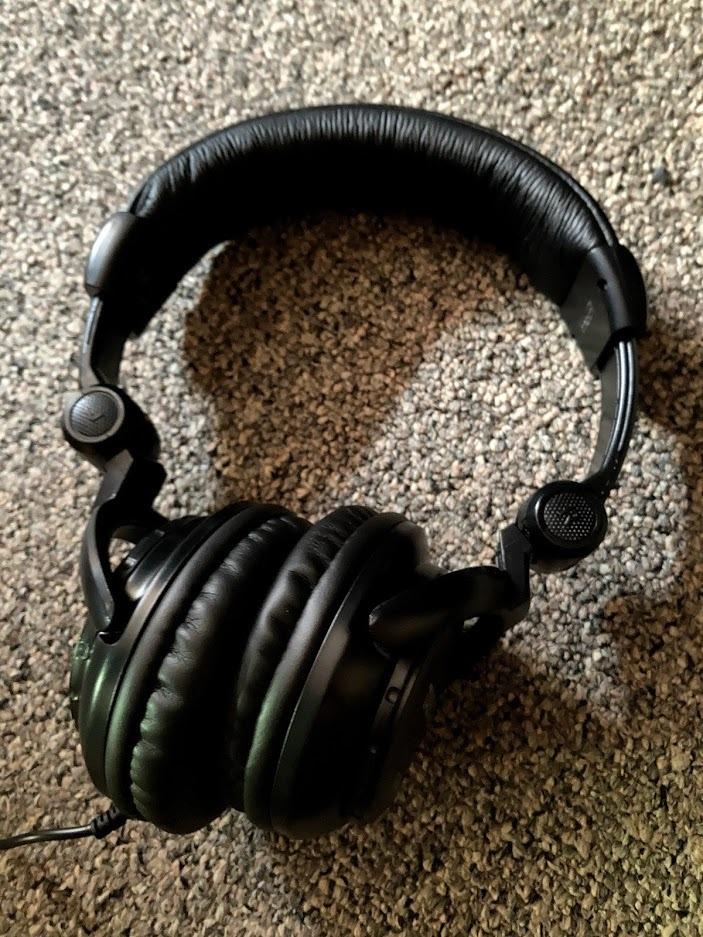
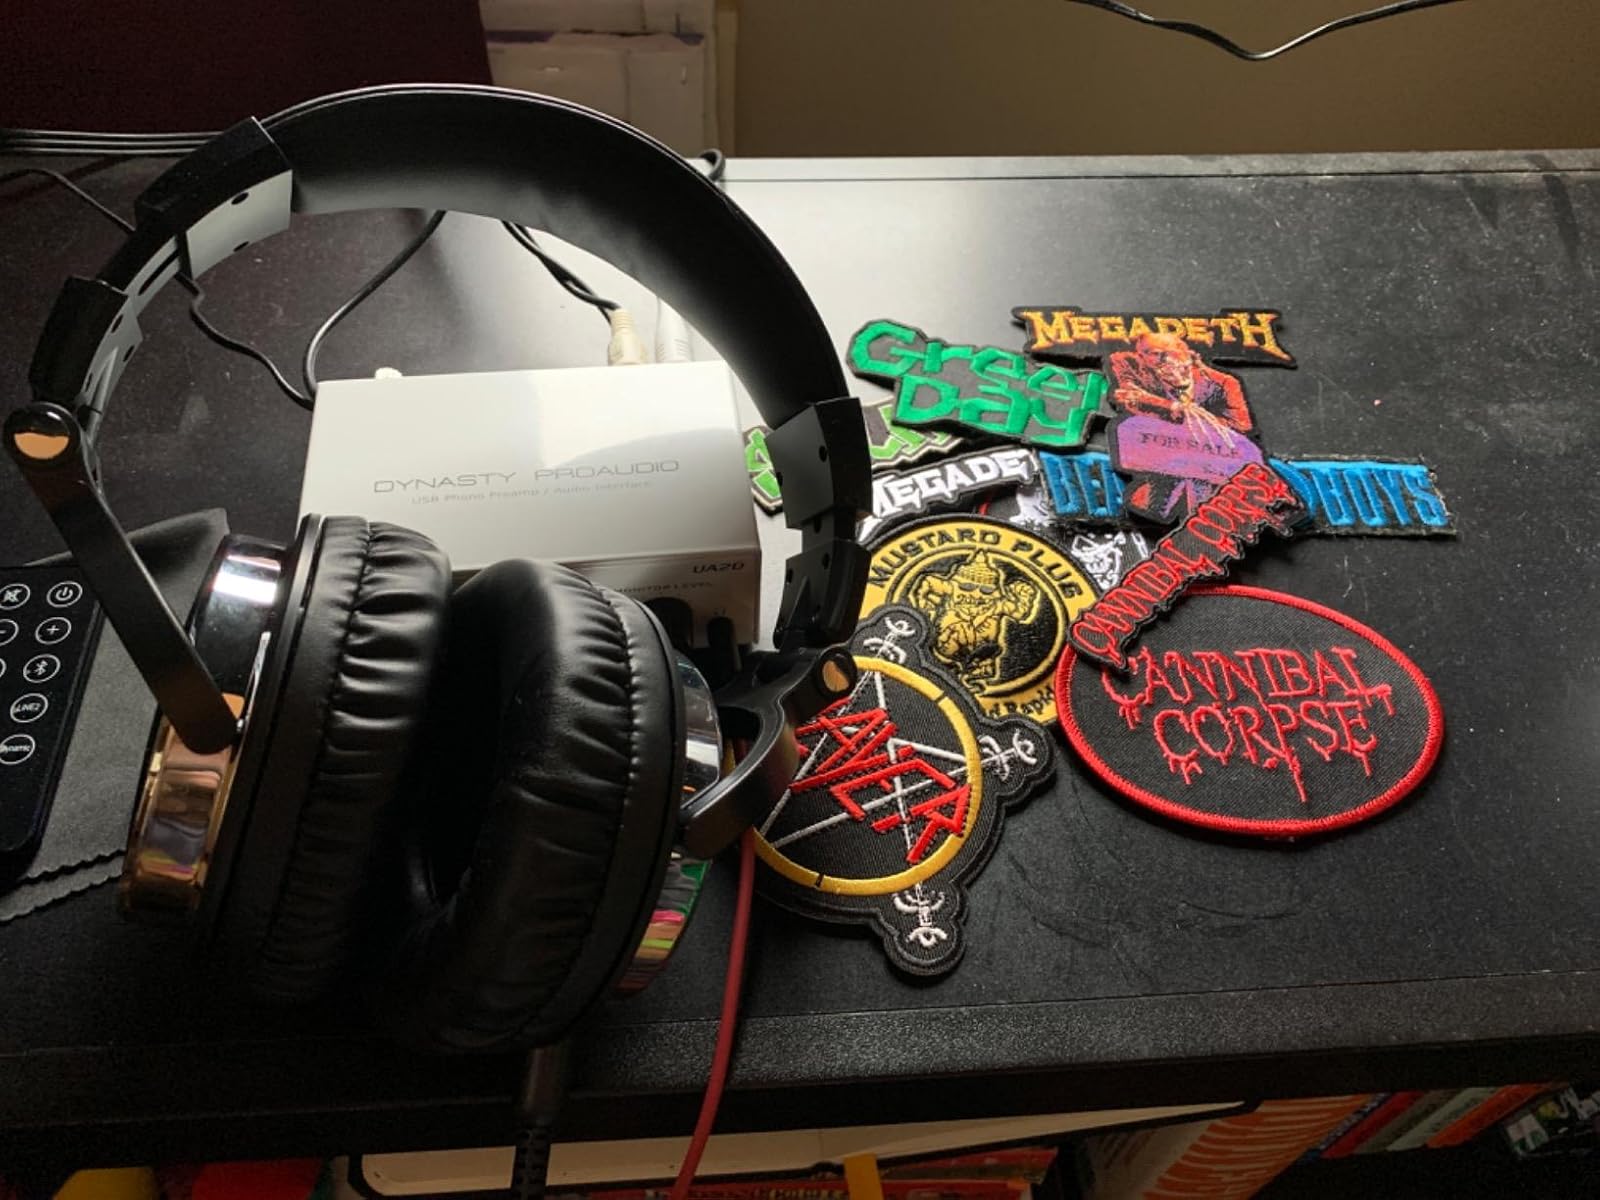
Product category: headphones
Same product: no